Kacem El Ghazzali

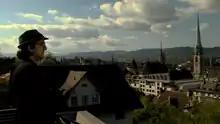
El Ghazzali looking over Zürich, 2014

Since 2012 El Ghazzali has been serving as International Humanist and Ethical Union Representative at the United Nations Human Rights Council, Geneva, where he criticized Saudi Arabia for persecuting freethinkers and liberals like the poet Hamza Kashgari and the blogger Raif Badawi. El Ghazali also criticised his home state of Morocco for unconstitutionally silencing the voices of atheists.